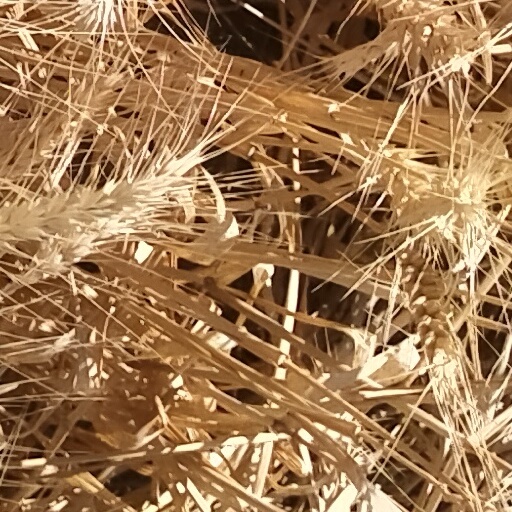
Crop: wheat